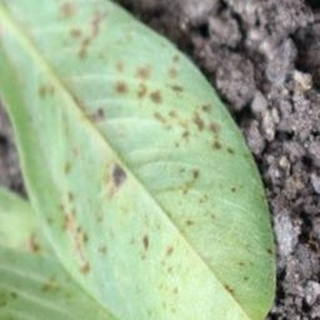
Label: groundnut_rust